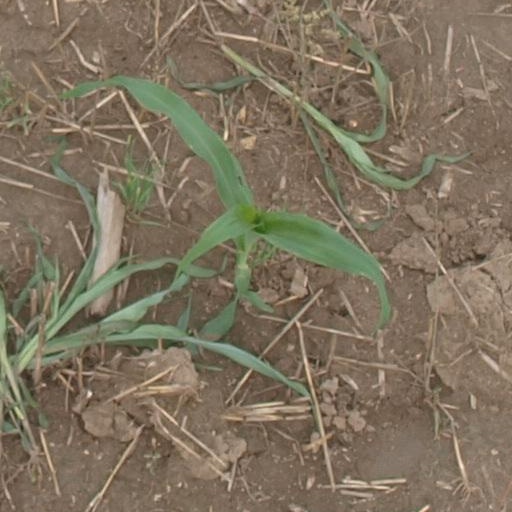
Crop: maize; corn